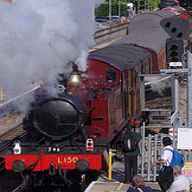
Vehicle type: Trains